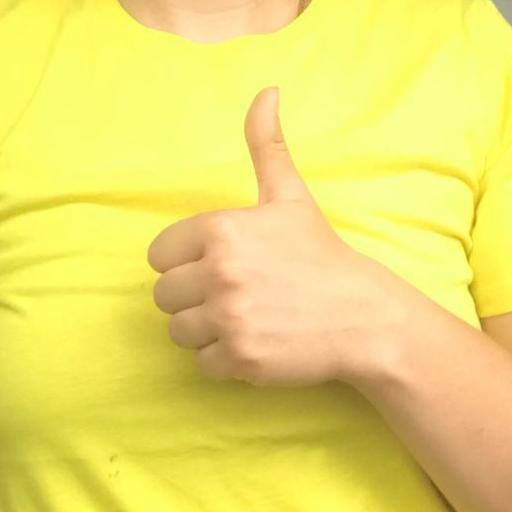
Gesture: like